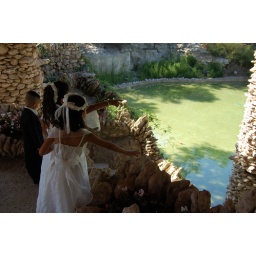
flower girls by jap tea garden